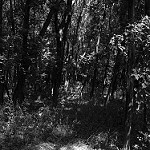
Label: B & W